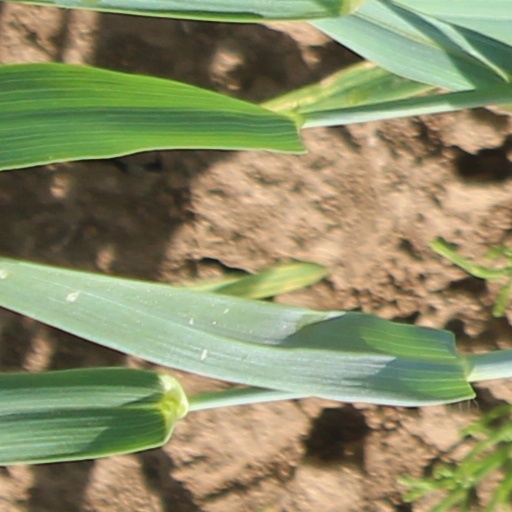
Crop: wheat